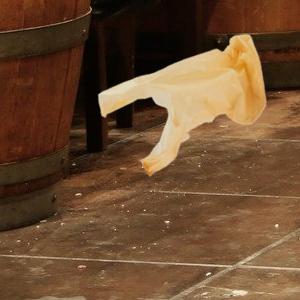
Label: plasticbags